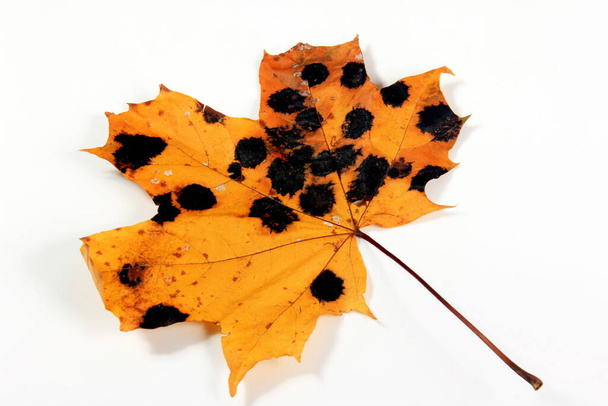
Plant: Maple
Disease: maple tar spot